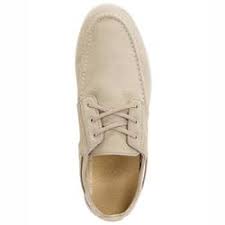
Label: Boat